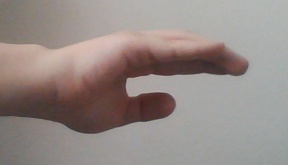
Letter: jeem